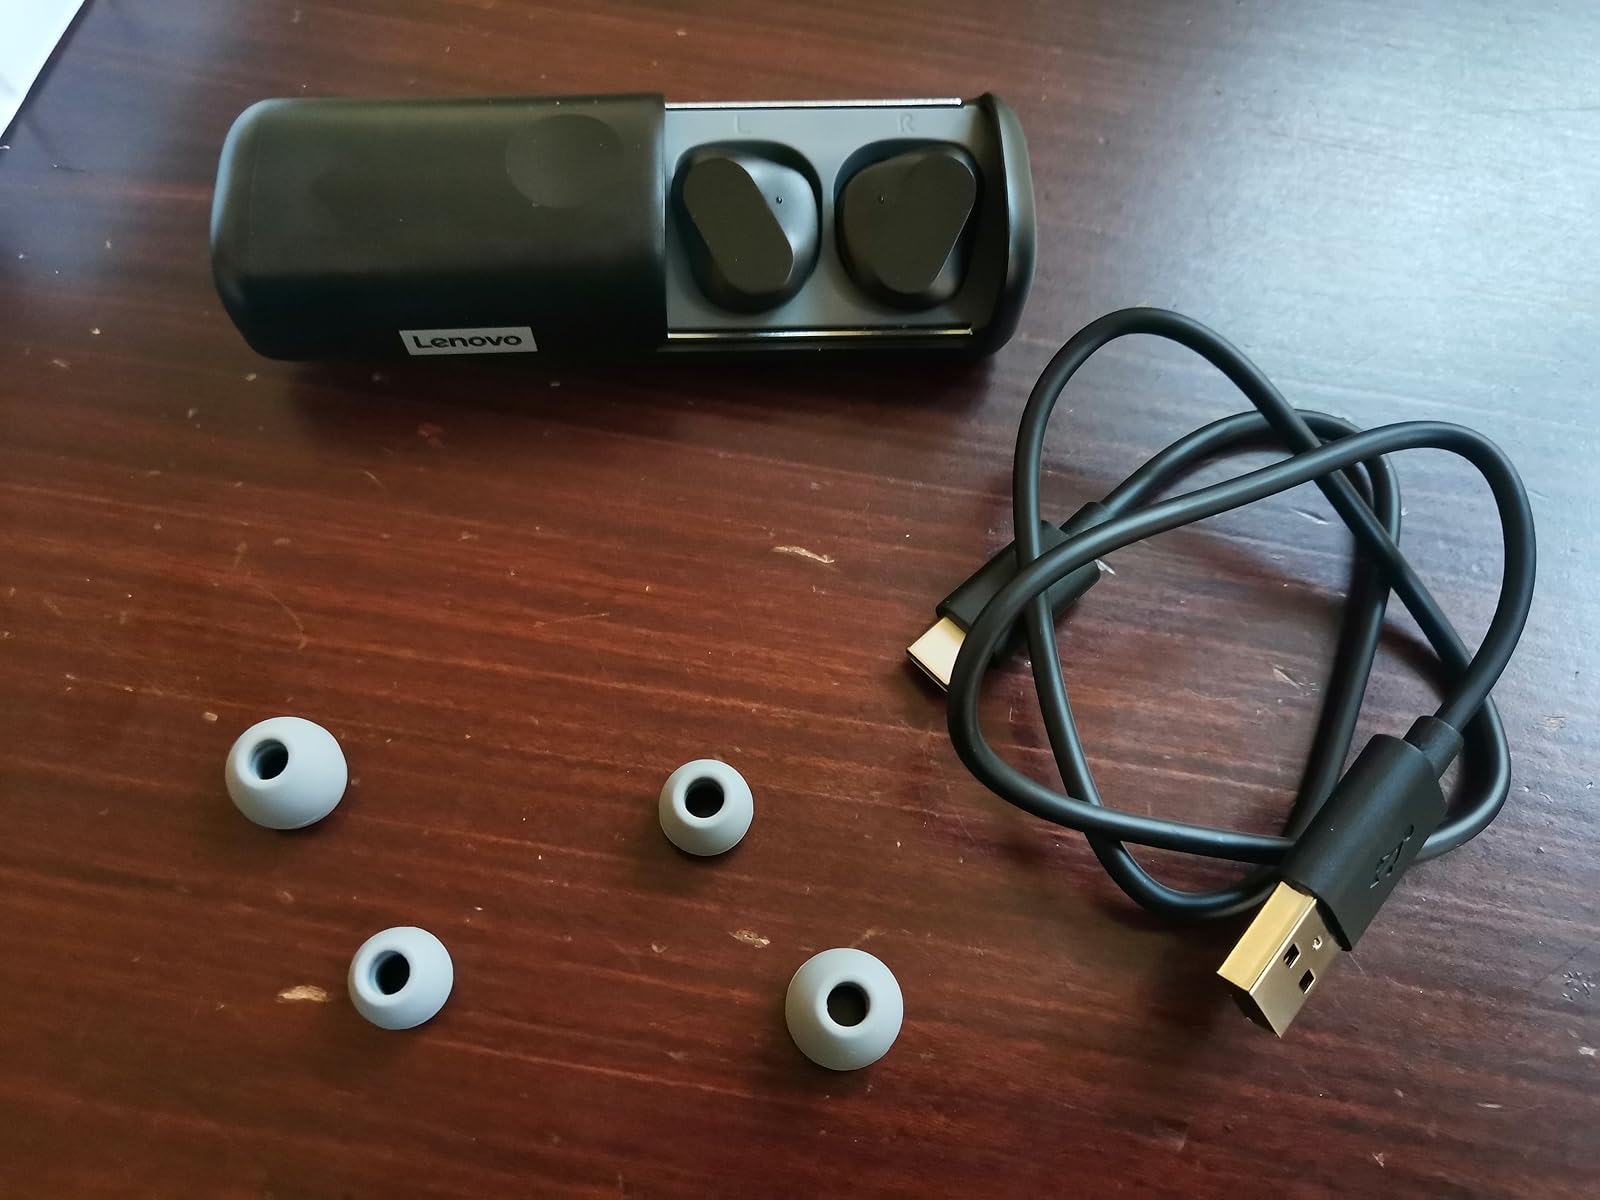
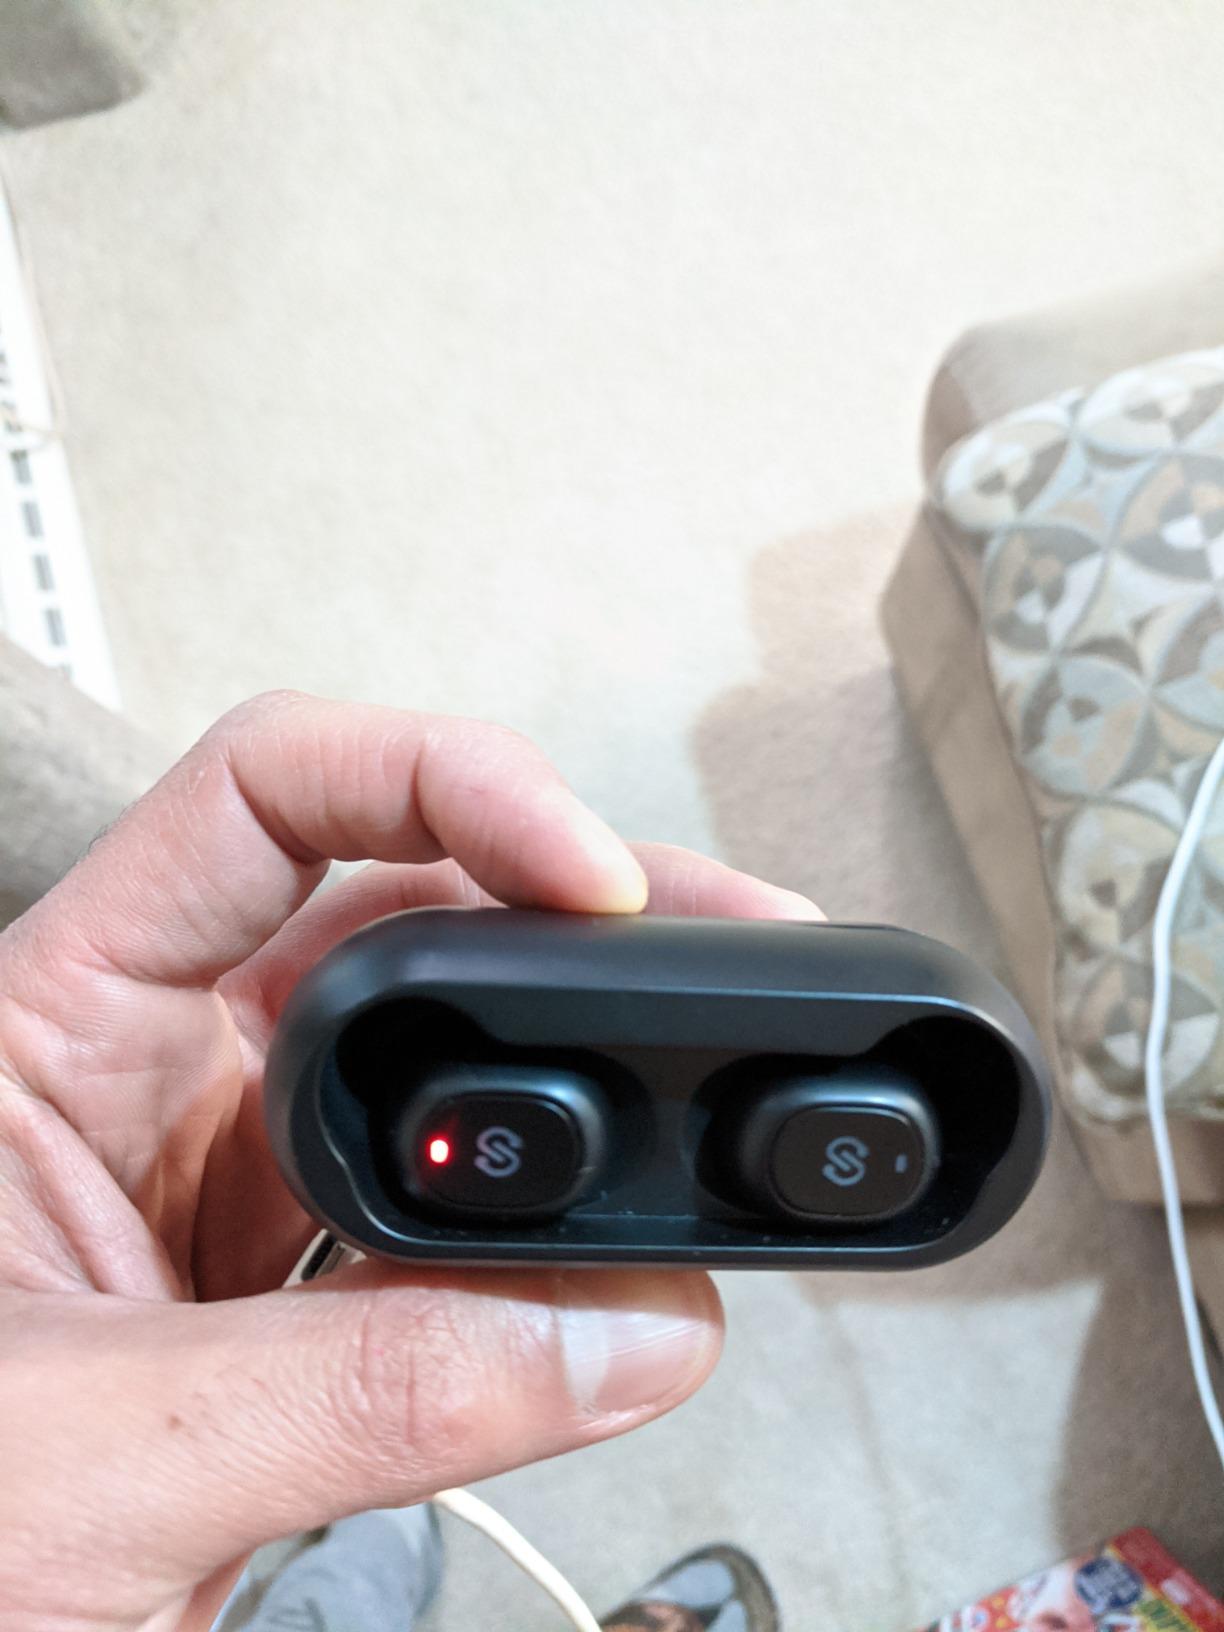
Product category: earbuds
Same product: no